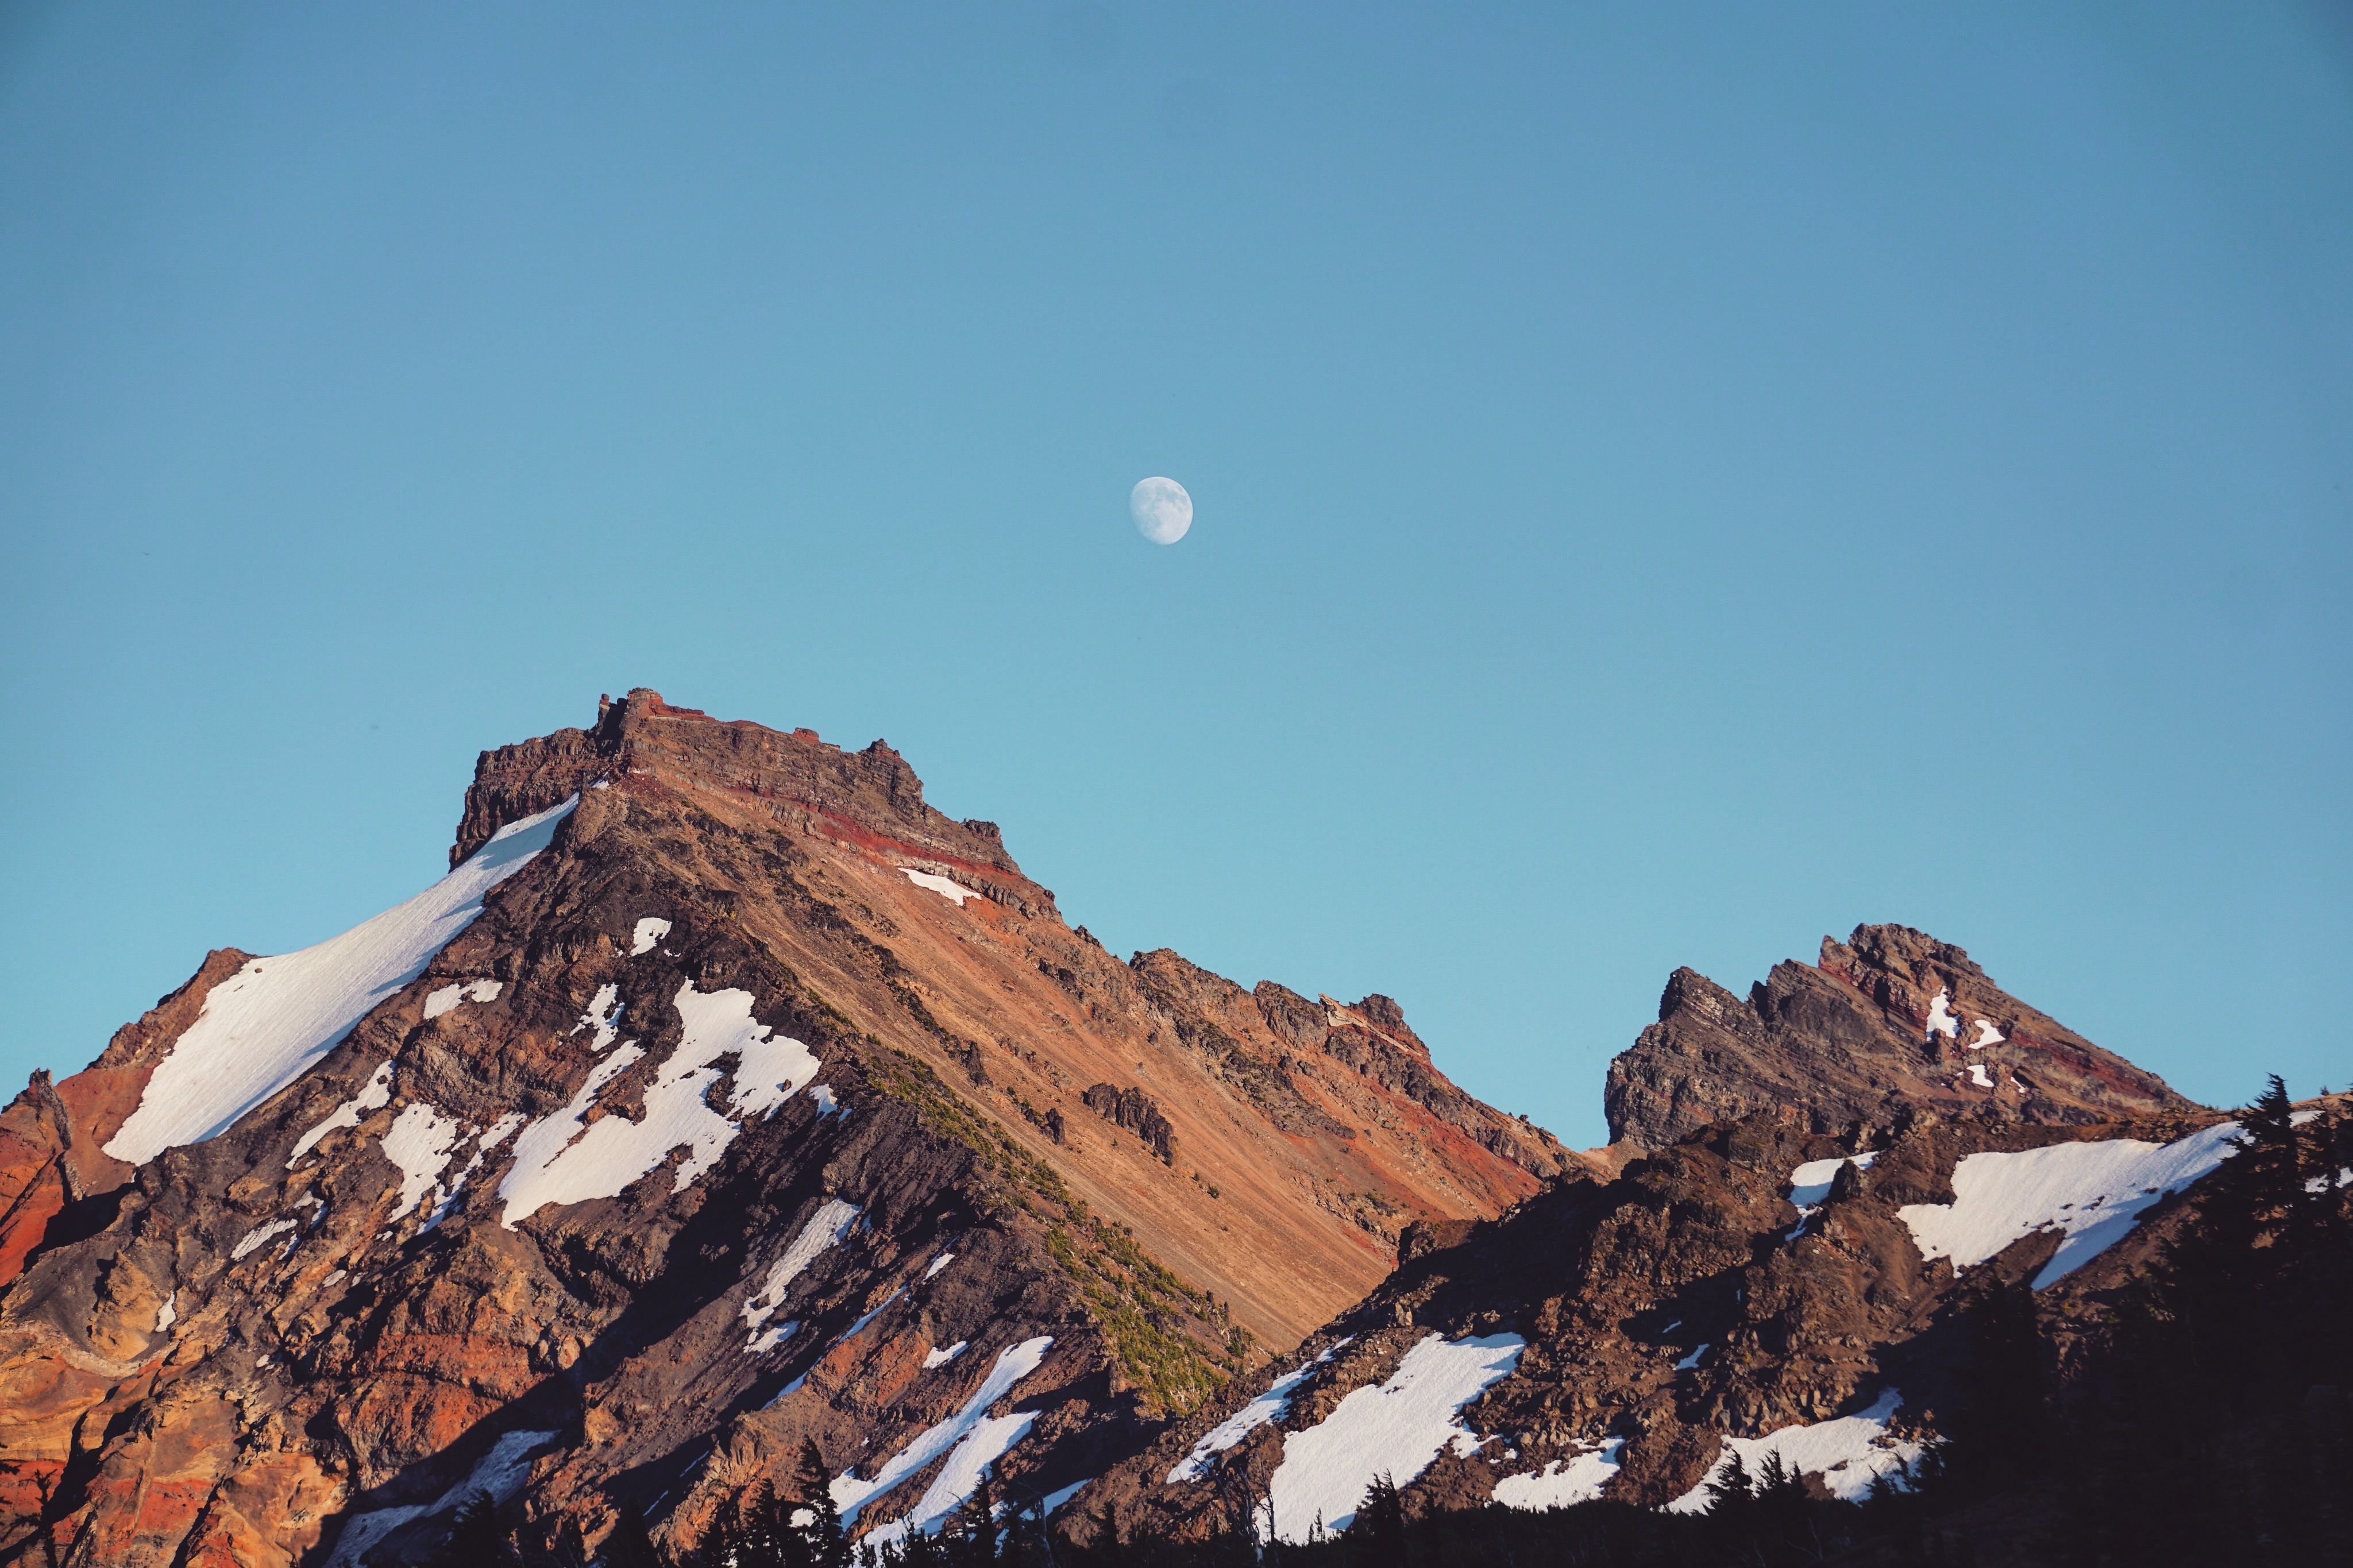
nature, rock, mountain, snow, sky, adventure, mountain range, ridge, summit, mountaineering, alps, landform, geographical feature, mountainous landforms